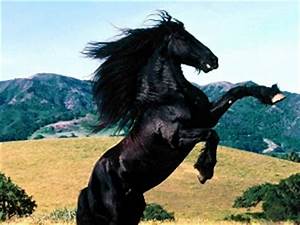
Label: horse